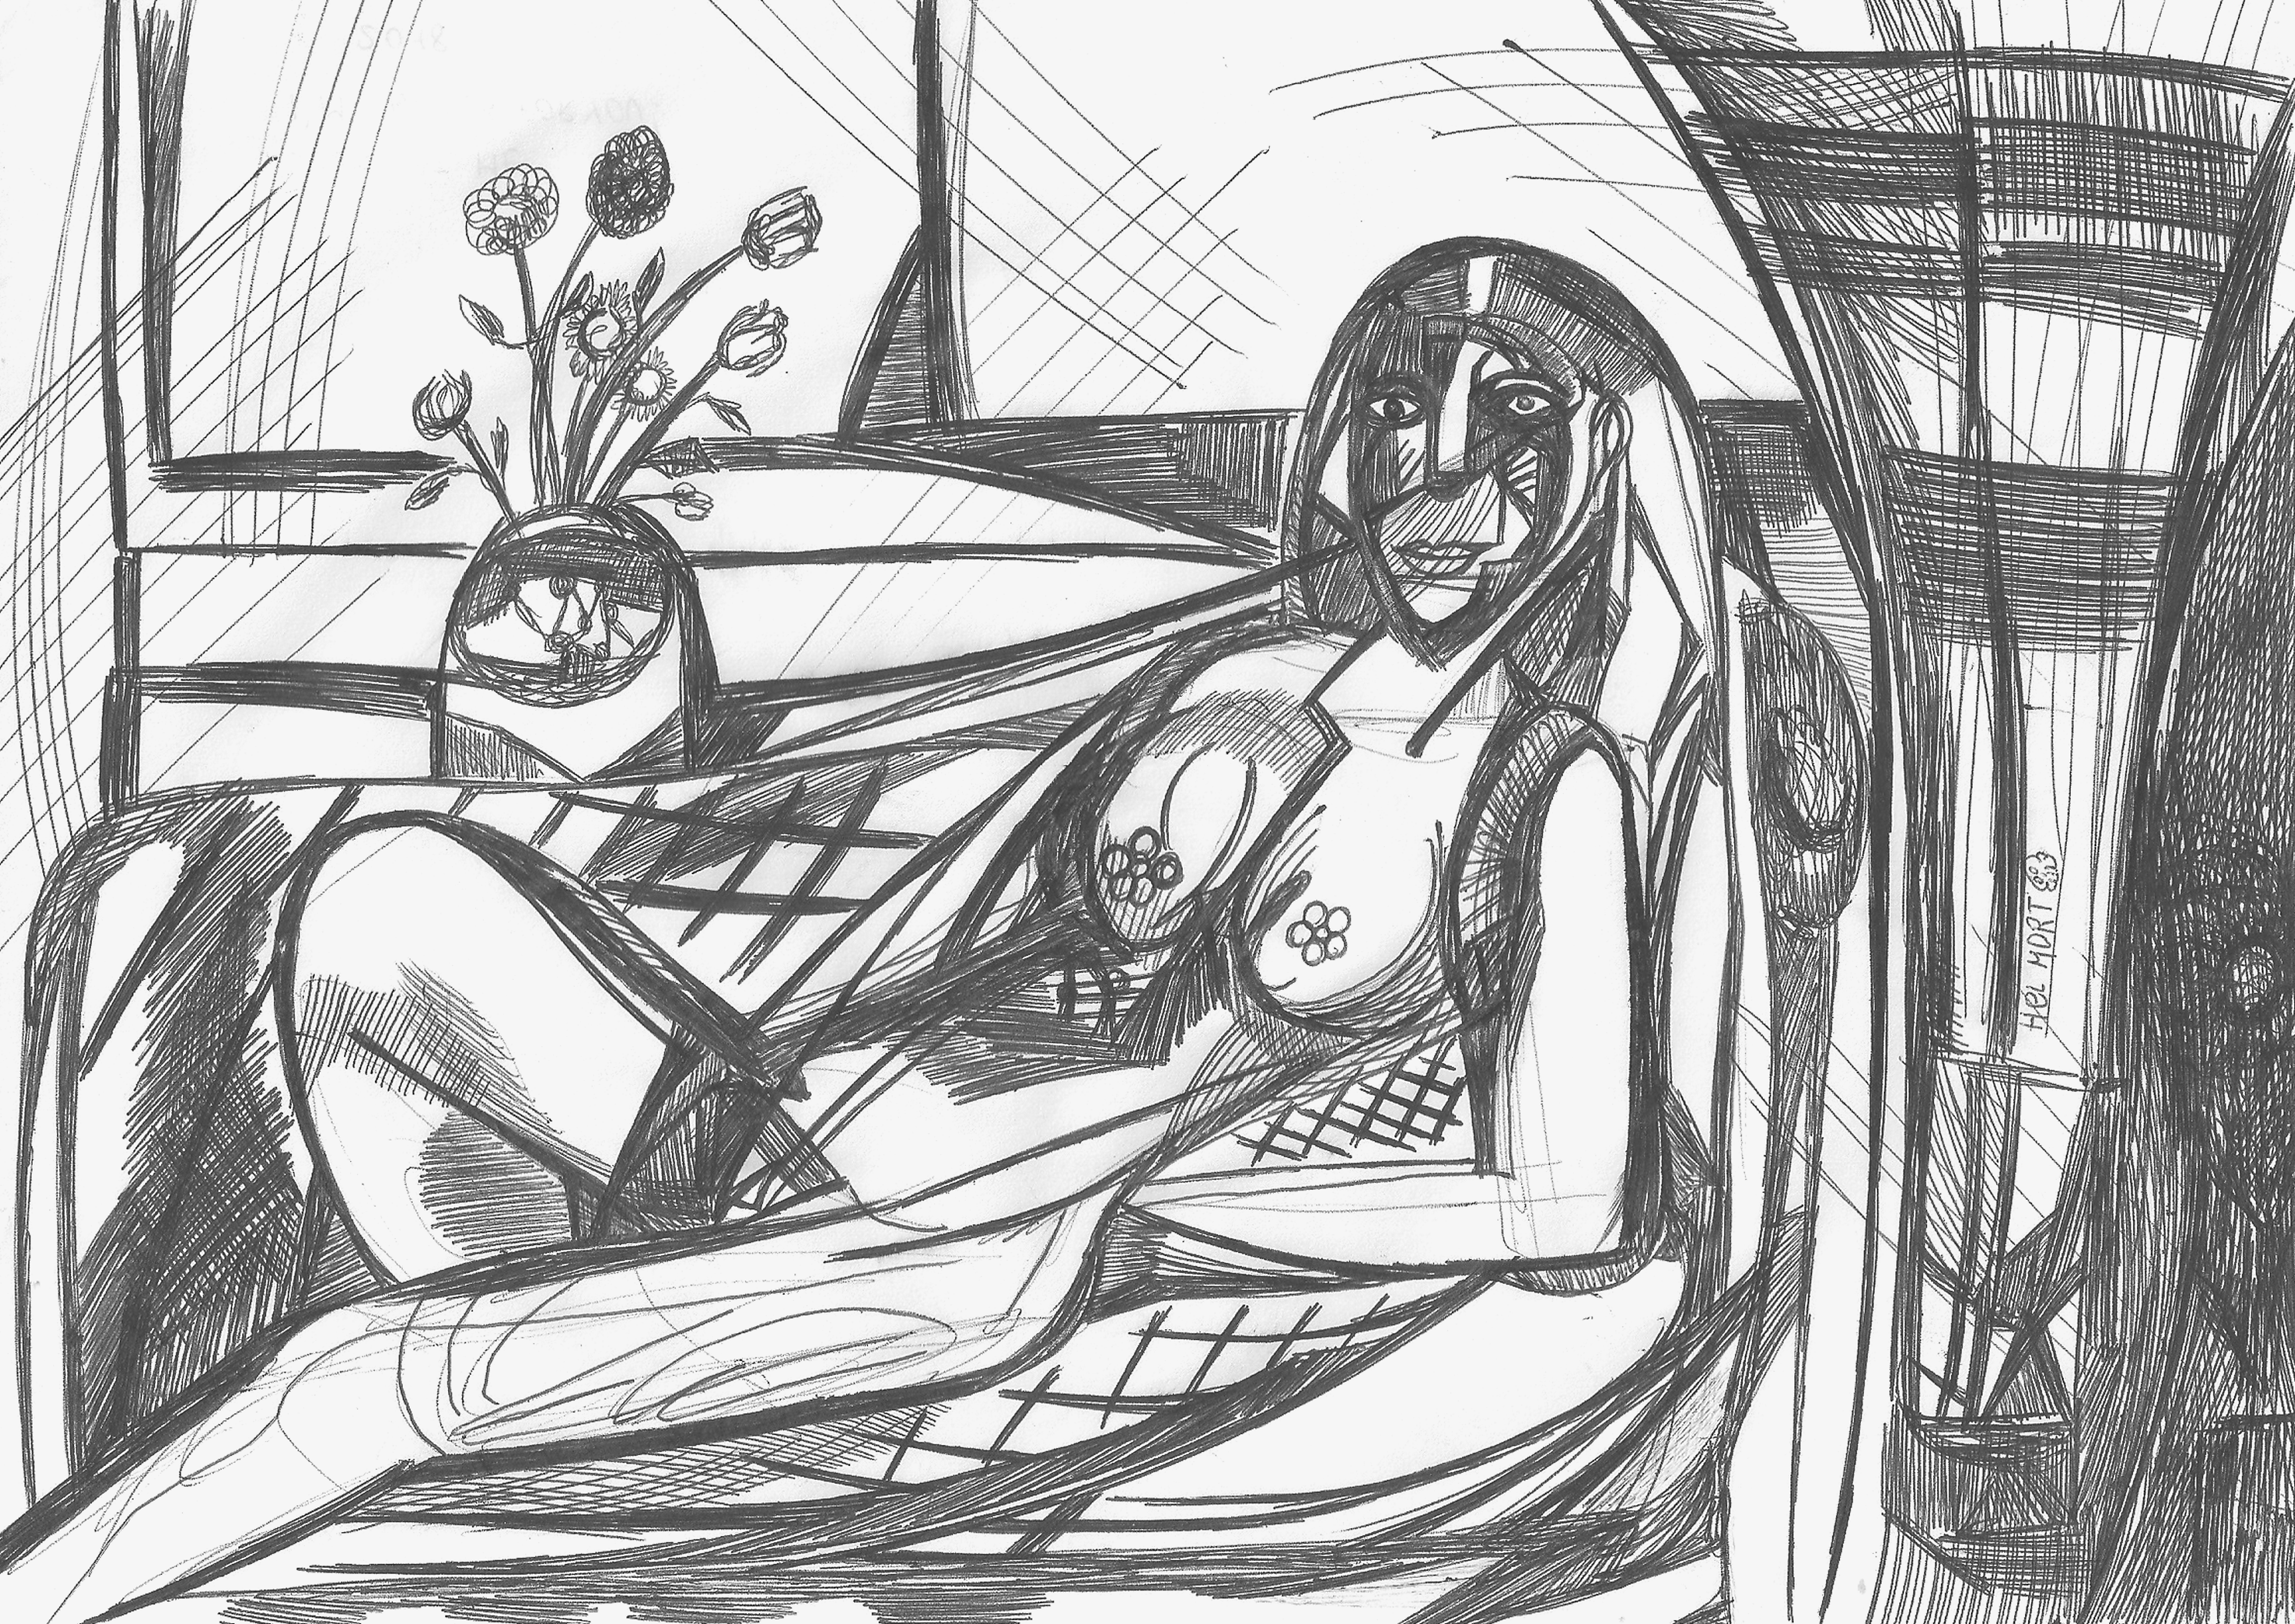
painting, art, artist, artwork, drawing, contemporary art, photography, illustration, paint, love, design, sketch, fine art, abstract art, creative, abstract, acrylic painting, nature, watercolor, art gallery, oil painting, gallery, modern art, abstract painting, digital art, contemporary painting, art collector, style, girl, woman, fashion, mort, elbow, line art, graphics